Constitution of 3 May 1791

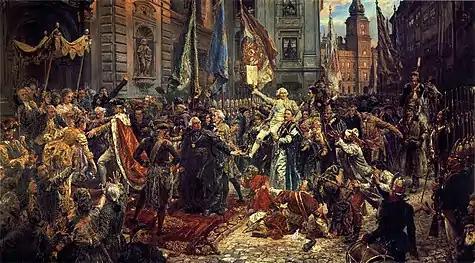
"Constitution of 3 May 1791", by Matejko. "Foreground:" King Stanisław August ("left") enters St John's Cathedral, in Warsaw, where deputies will swear to uphold the Constitution. "Background:" the Royal Castle, where the Constitution has just been adopted.

The Constitution of 3 May 1791, titled the Government Act, was a written constitution for the Polish–Lithuanian Commonwealth that was adopted by the Great Sejm that met between 1788 and 1792. The Commonwealth was a dual monarchy comprising the Crown of the Kingdom of Poland and the Grand Duchy of Lithuania; the new constitution was intended to address political questions following a period of political agitation and gradual reform that began with the Convocation Sejm of 1764 and the election that year of the Commonwealth's last monarch, Stanisław August Poniatowski. It was the first codified, modern constitution (possessing checks and balances and a tripartite separation of powers) in Europe and the second in the world, after that of the United States.